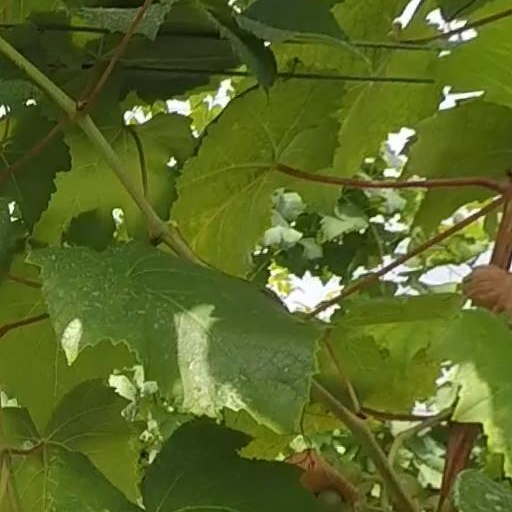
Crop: grape